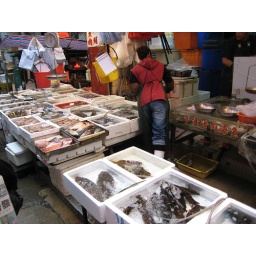
fish market, those are live fish in water